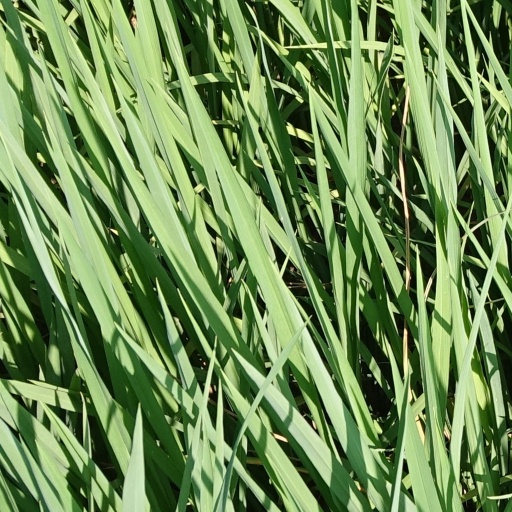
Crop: rice